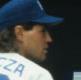
Age: 28